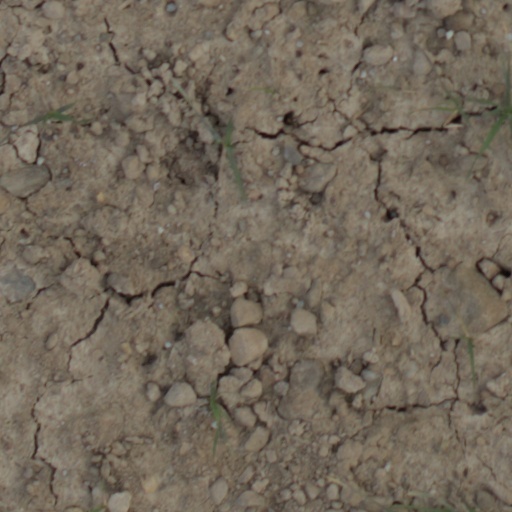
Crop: wheat